History of Phitsanulok province

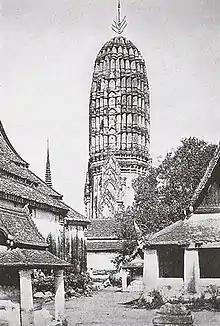
Historic photograph of Wat Phra Sri Rattana Mahathat

During the Sukhothai period, Phitsanulok emerged as the major city in the east of the Sukhothai Kingdom. It is during the Sukhothai period that Theravada Buddhism was first adopted as a unifying religion throughout the kingdom (although Buddhism in general was popular throughout Southeast Asia, including Thailand, throughout the era of the Khmer Empire). As such, the Sukhothai period witnessed the construction of Wat Chula Manee and the subsequent construction of Wat Aranyik and Wat Chedi Yod Thong. The renowned Wat Phra Sri Rattana Mahathat was constructed in 1357, during the reign of King Maha Thammaradscha I of Sukhothai. Wat Phra Sri Rattana Mahathat, more commonly known as "Wat Yai," is famous throughout Thailand for its golden sculpture of the Buddha called the "Phra Buddha Chinnarat". Many Thai people consider the Chinnarat, which depicts the Buddha in the posture of submission, to be the most beautiful Buddha image in Thailand. The Chinnarat is the subject of the official seal of the present-day Phitsanulok Province. While the Ayutthaya period of Thailand had already begun in 1351, Phitsanulok remained part of the Sukhothai Kingdom for some time afterward. Sukhothai became a tributary state of Ayutthaya between 1365 and 1378, and in 1412, King Thammaracha IV was installed on the throne of Sukhothai by Ayutthaya. Around 1430, Thammaracha IV moved his capital to Phitsanulok, although after his death in 1438, the Sukhothai Kingdom was reduced in status to a mere province of Ayutthaya. By then, Phitsanulok can be said to have completed its gradual transition into the Ayutthaya period. Throughout the Sukhothai era, most of the land within Phitsanulok Province, aside from the city of Phitsanulok, remained sparsely populated virgin rainforest.